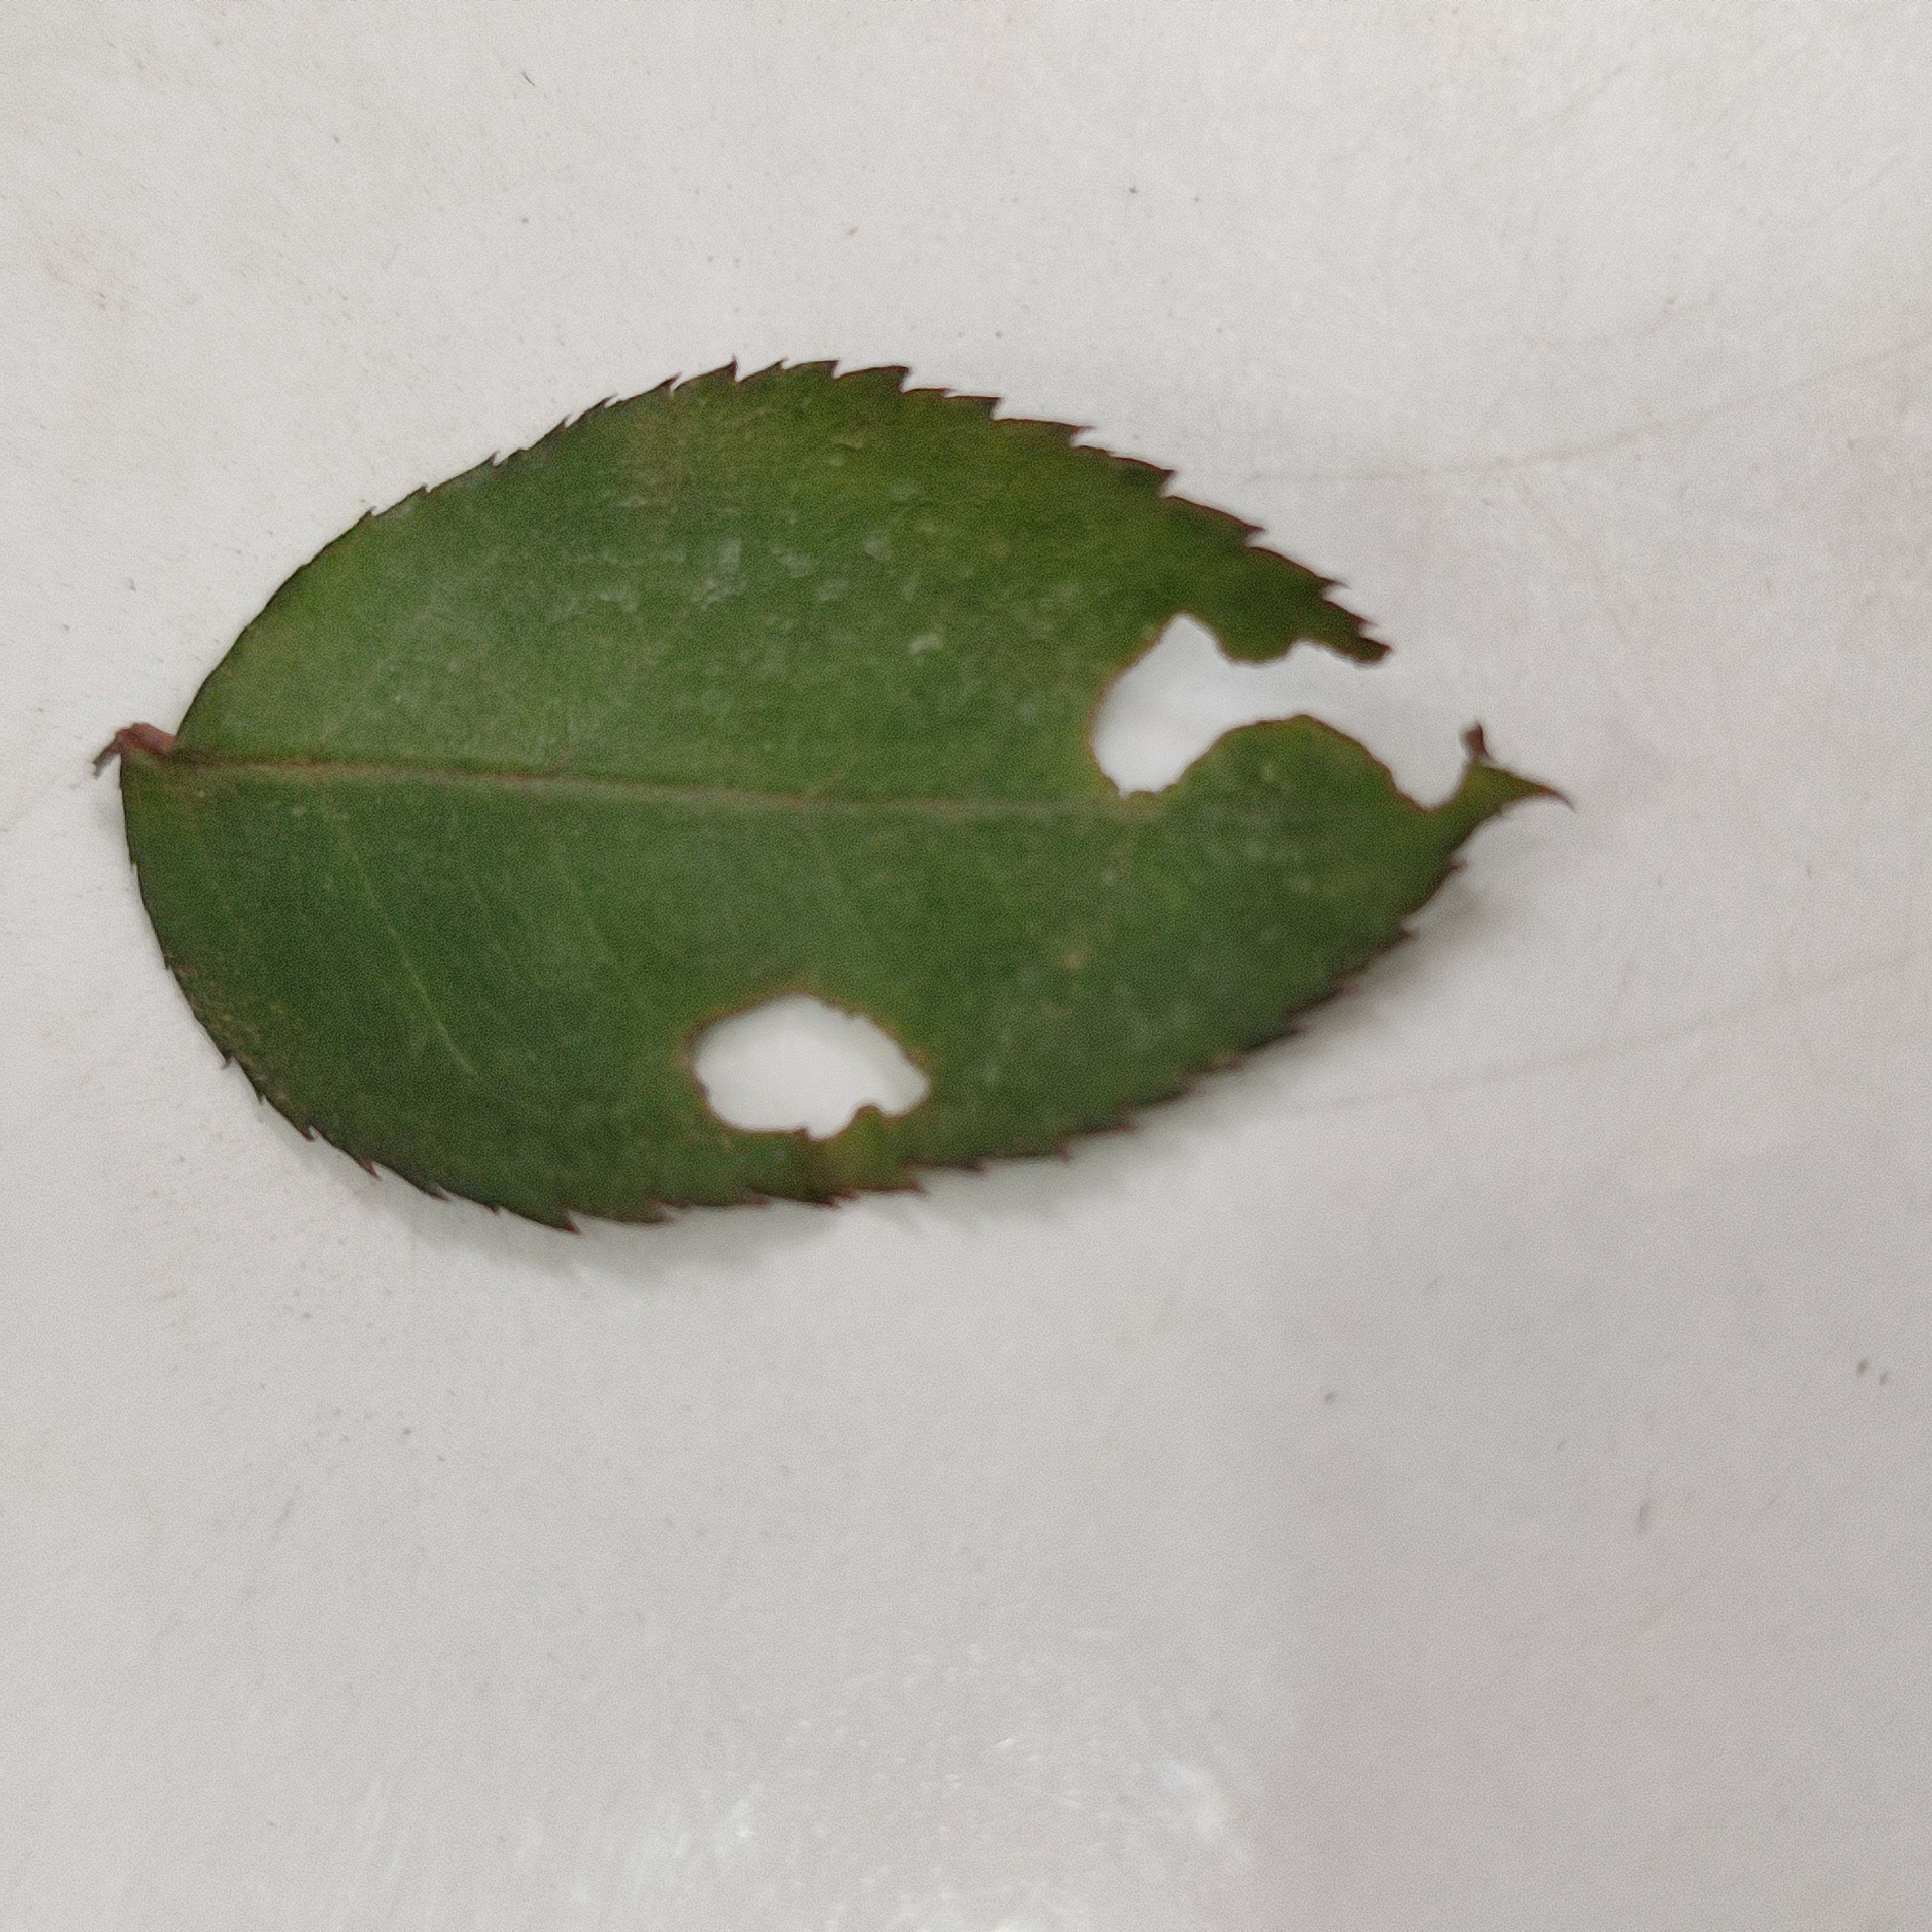
Label: Insect Hole